Nelson Dragonfly

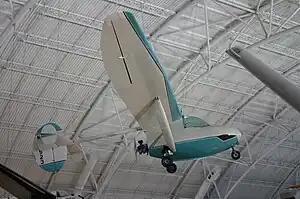
A Bowlus/Nelson BB-1 Dragonfly in storage at the Steven F. Udvar-Hazy Center in Dulles, Virginia.

The Bowlus/Nelson BB-1 Dragonfly is an American, two seat, strut-braced, high-wing motor glider that was developed from the Bowlus BA-100 Baby Albatross glider by Hawley Bowlus.